Emperor Gaozu of Han

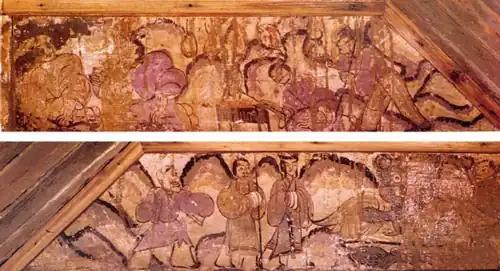
Western Han dynasty mural depicting the Hongmen Banquet, discovered in Northwest 61th Tomb now in the Luoyang Ancient Tombs Museum. event.

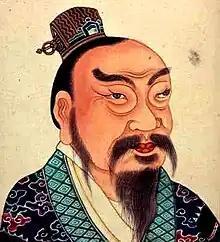
A portrait of Liu Bang from an 18th-century album of Chinese emperors' portraits

Xiang Yu disliked losing the race to Guanzhong. Acting on the advice of his adviser Fan Zeng and Cao Wushang, an informer from Liu's camp, Xiang Yu planned to assassinate Liu under the pretext of inviting him to attend a banquet at Swan Goose Gate (roughly present-day Hongmenbao Village, Lintong District, Xi'an, Shaanxi). However, during the banquet, Xiang Yu was persuaded by his uncle Xiang Bo, who was also a close friend of Liu's adviser Zhang Liang, not to order Liu's assassination. Frustrated by the indecision, Fan Zeng ordered Xiang Yu's cousin Xiang Zhuang to pretend to perform a sword dance and find a chance to assassinate Liu. Yet, Xiang Bo intervened by joining the dance and blocking Xiang Zhuang every time he thrust his sword towards Liu. Meanwhile, Zhang Liang slipped away and summoned Fan Kuai, who arrived at the banquet in full armour and gave a speech chastising Xiang Yu for attempting to assassinate Liu despite the achievements Liu had made in overthrowing the Qin dynasty. Embarrassed by Fan's speech, Xiang Yu ordered the sword dance to stop and rewarded Fan for his bravery. Liu Bang then found a chance to escape Xiang Yu's camp by pretending to go to the latrine, and then led his troops out of Xianyang towards the west. Shortly after that, Xiang Yu led his forces into Xianyang, sacking the former Qin capital and burning the Epang Palace.